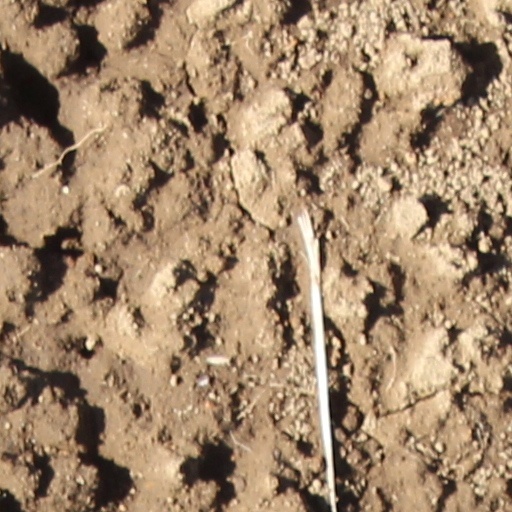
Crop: wheat